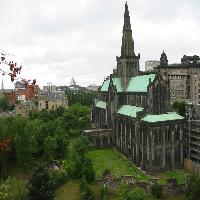
Weather: cloudy or overcast